Small nucleolar RNA Z50

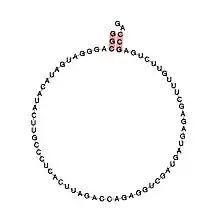

In molecular biology, Small nucleolar RNA Z50 is a non-coding RNA (ncRNA) molecule which functions in the modification of other small nuclear RNAs (snRNAs). This type of modifying RNA is usually located in the nucleolus of the eukaryotic cell which is a major site of snRNA biogenesis. It is known as a small nucleolar RNA (snoRNA) and also often referred to as a guide RNA.